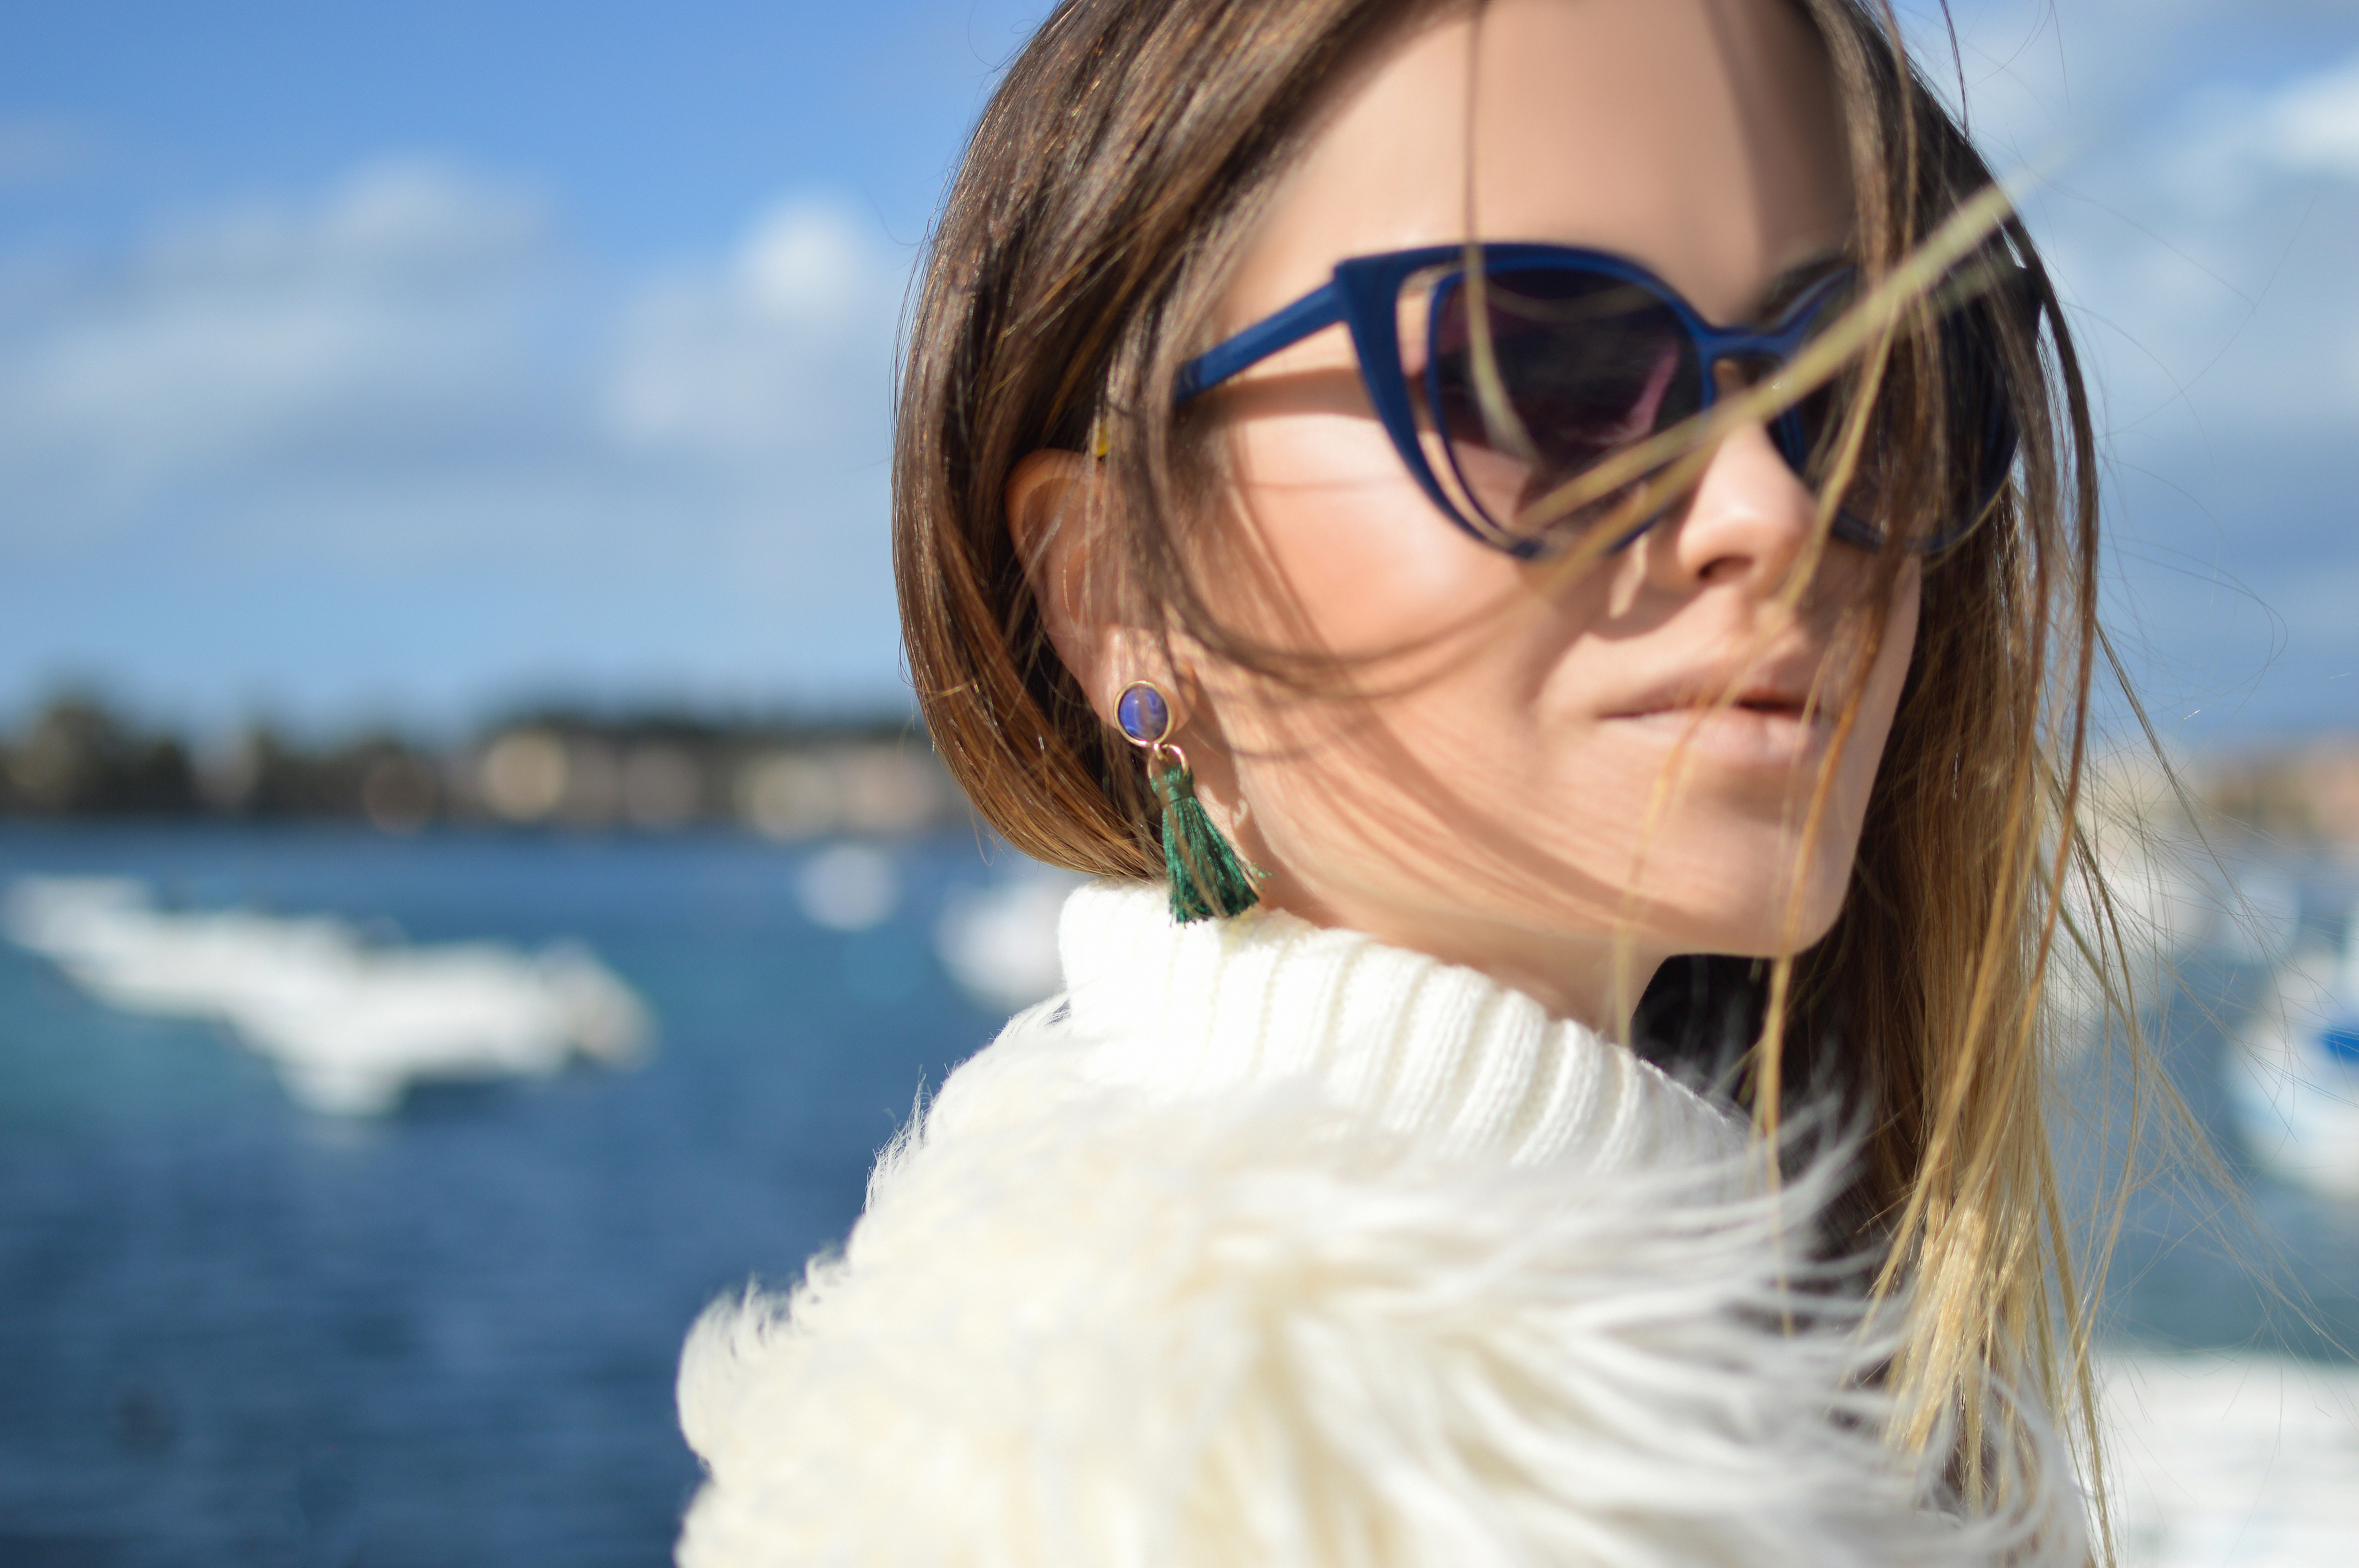
person, winter, girl, woman, hair, white, photography, female, portrait, model, spring, fashion, blue, clothing, lady, season, hairstyle, smile, close up, caucasian, dress, sunglasses, eye, glasses, head, photograph, skin, eyewear, beauty, blond, photo shoot, portrait photography, vision care